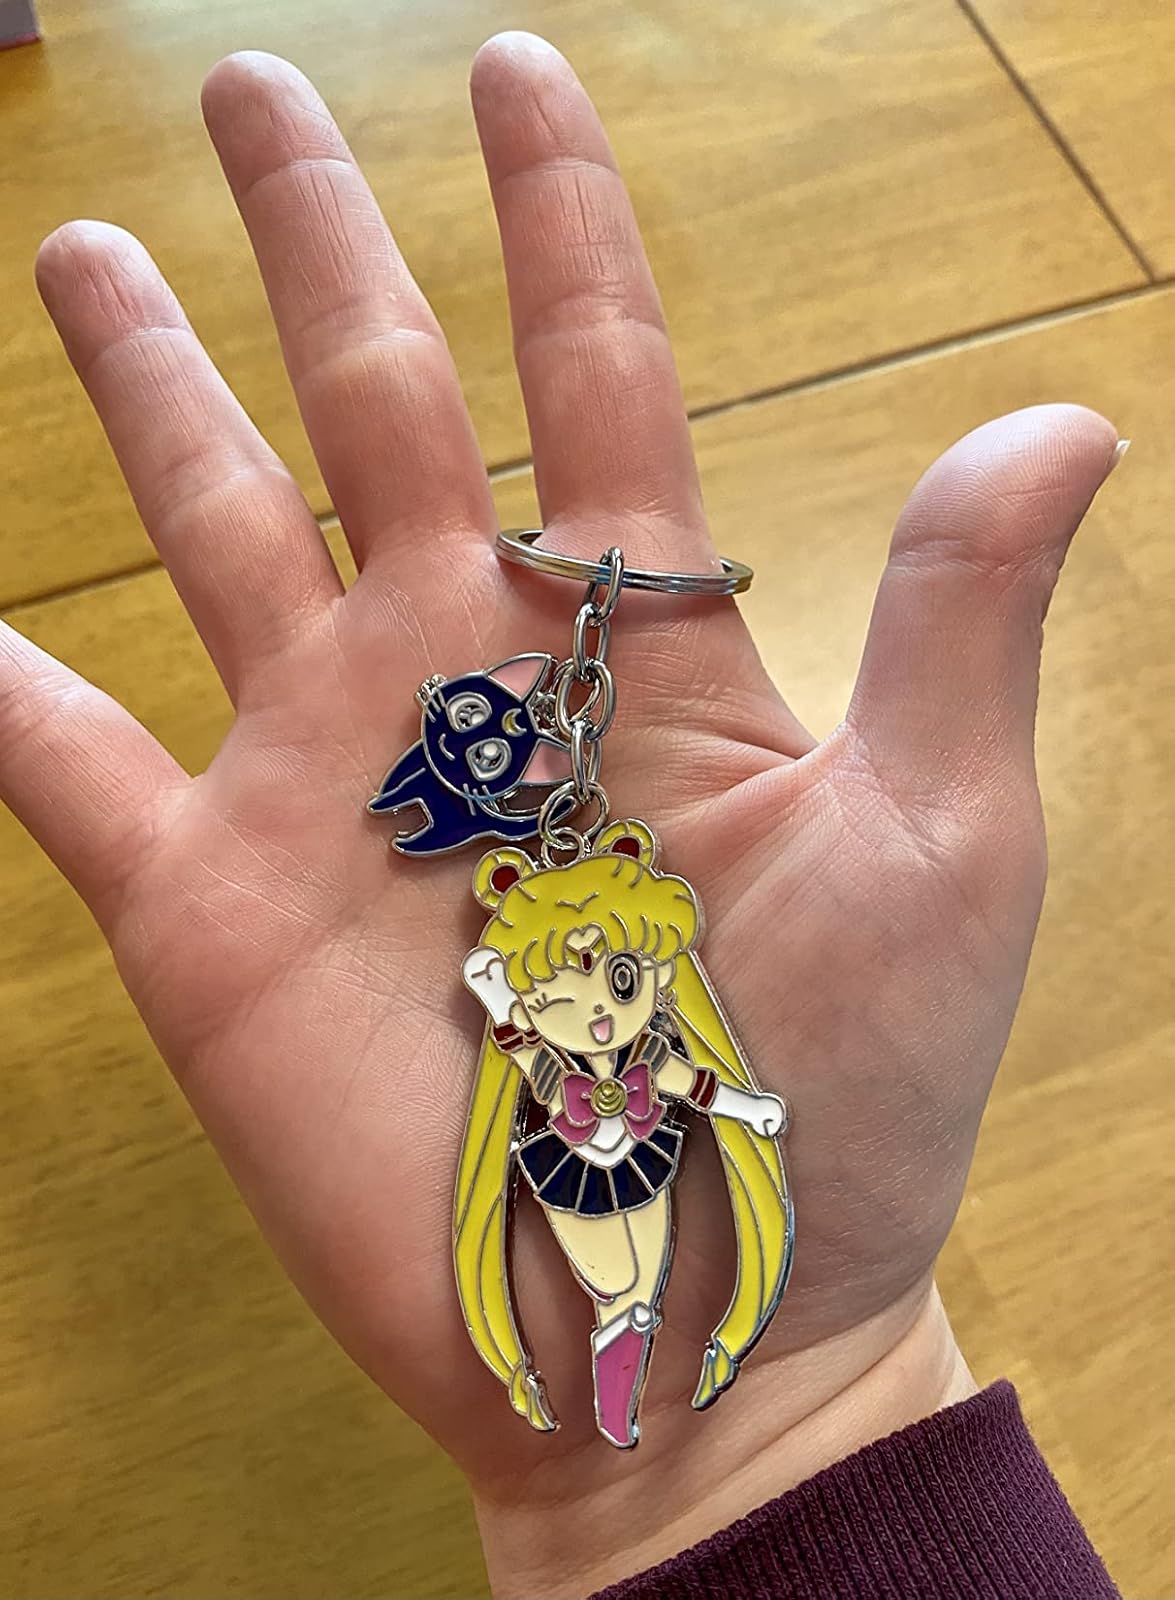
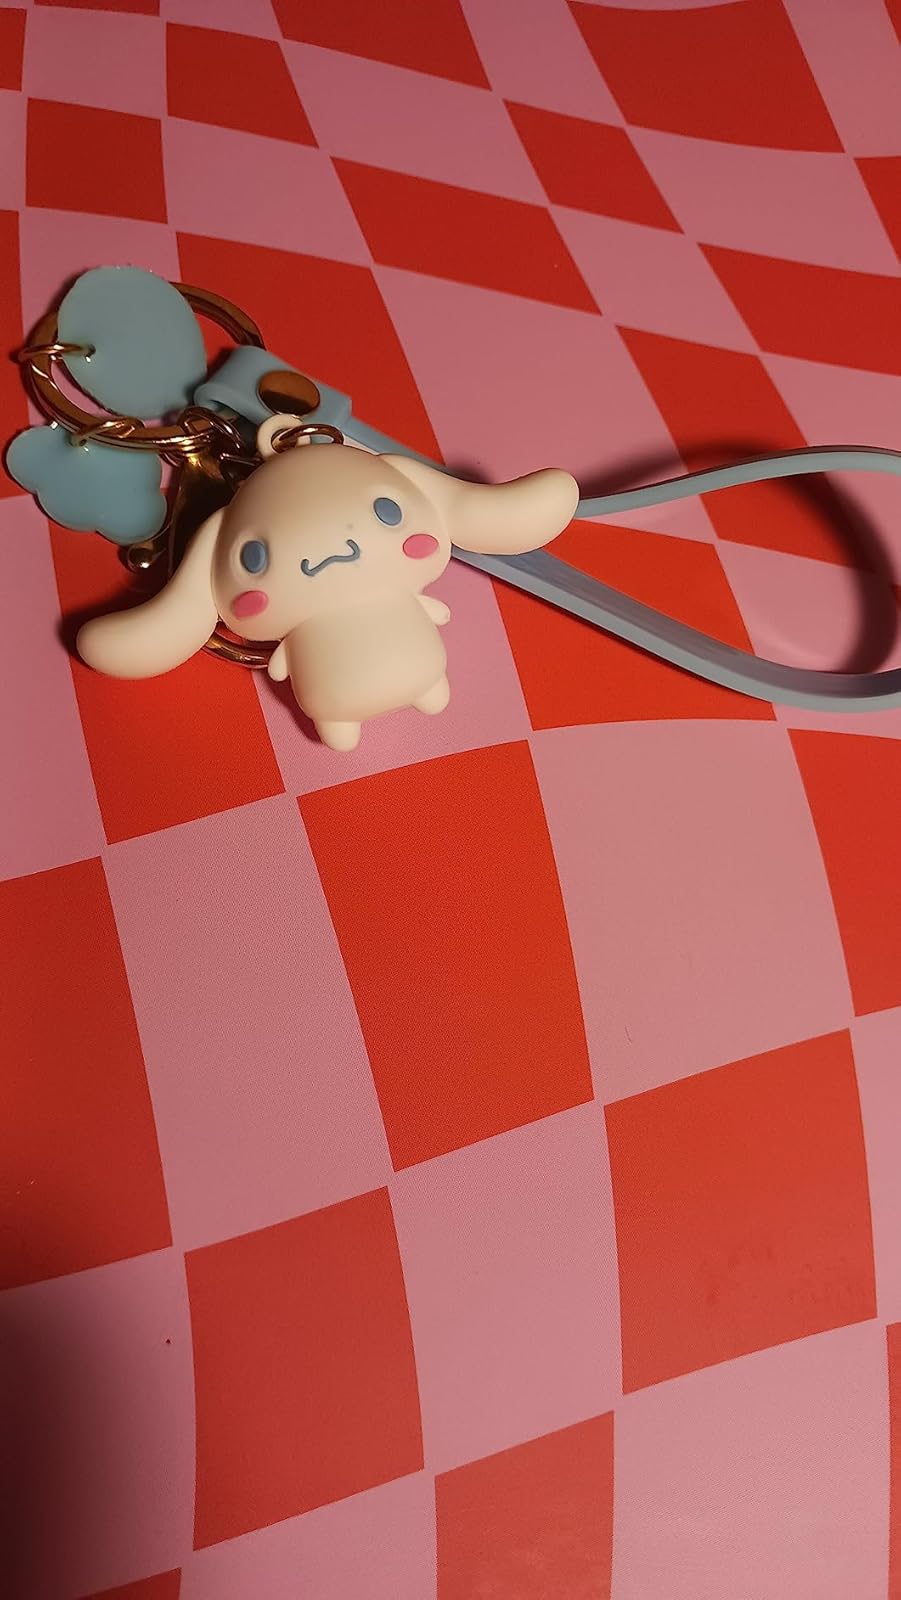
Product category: accessories_keychain
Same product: no